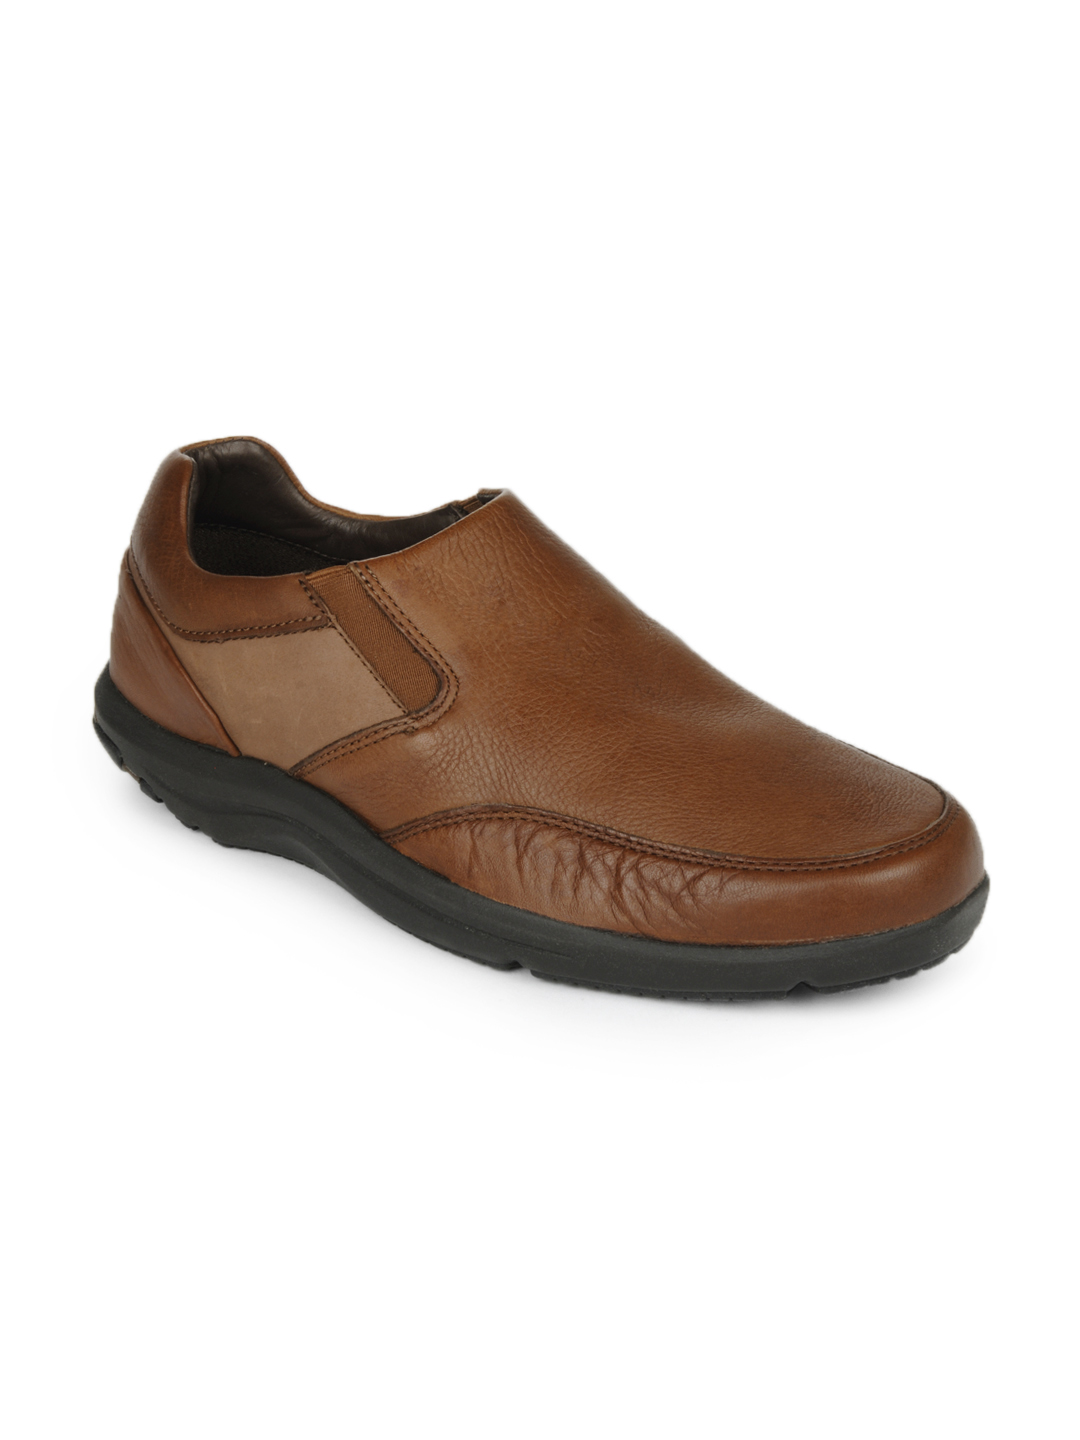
Rockport Men Brown Leather Casual Shoes
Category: Footwear / Shoes / Formal Shoes
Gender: Men
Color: Brown
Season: Summer 2011
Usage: Smart Casual